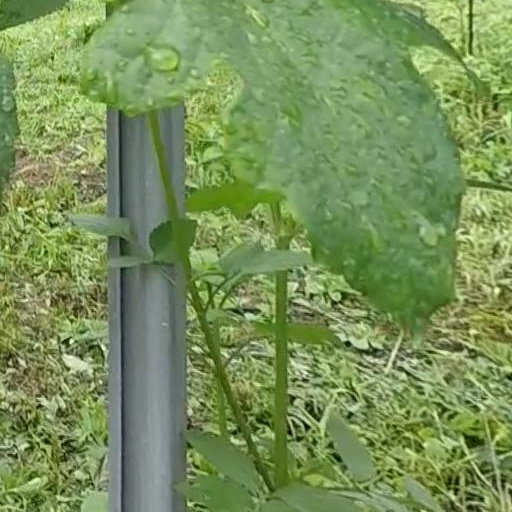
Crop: grape